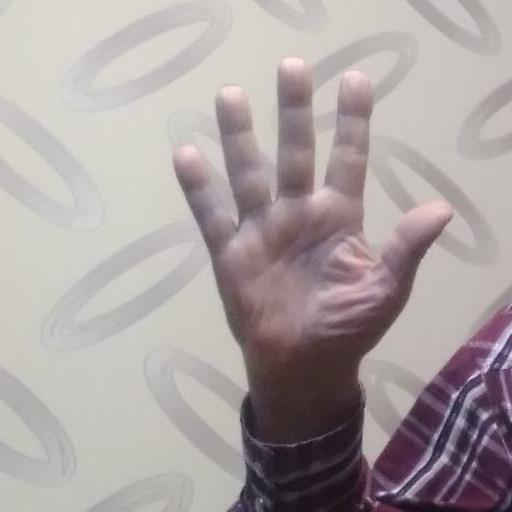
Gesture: palm